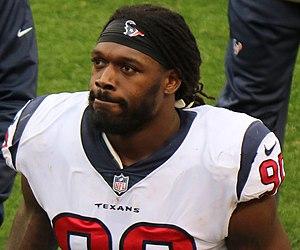
Jadeveon Clowney, né le 14 février 1993 à Rock Hill en Caroline du Sud, est un joueur américain de football américain évoluant au poste de linebacker.